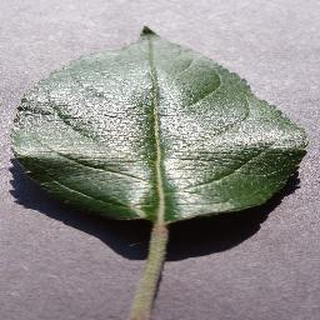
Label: healthy_apple